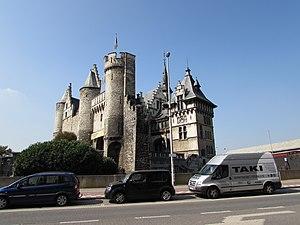
Château Het Steen vu depuis la rue Ernest van Dijckkaai à Anvers